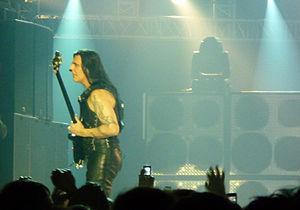
Joey DeMaio, né le 6 mars 1954 à Auburn, est le bassiste et leader du groupe de power metal, Manowar, depuis la formation du groupe en 1980.